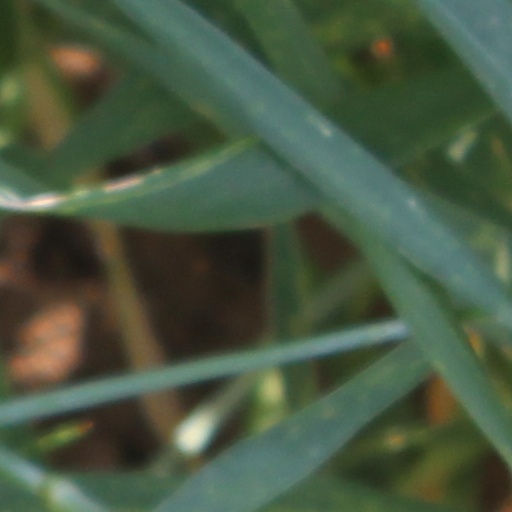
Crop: wheat